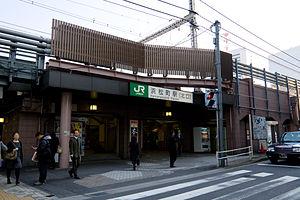
La gare de Hamamatsuchō est une gare ferroviaire de la ville de Tokyo au Japon. Elle est située dans l'arrondissement de Minato, dans le quartier de Hamamatsuchō. La gare est desservie par les lignes de la JR East et du Monorail de Tokyo.